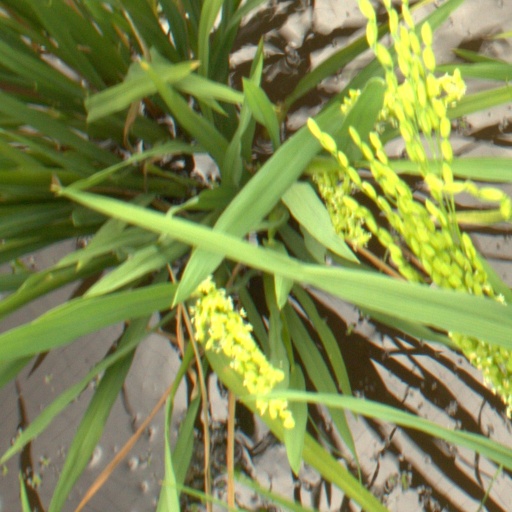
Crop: rice